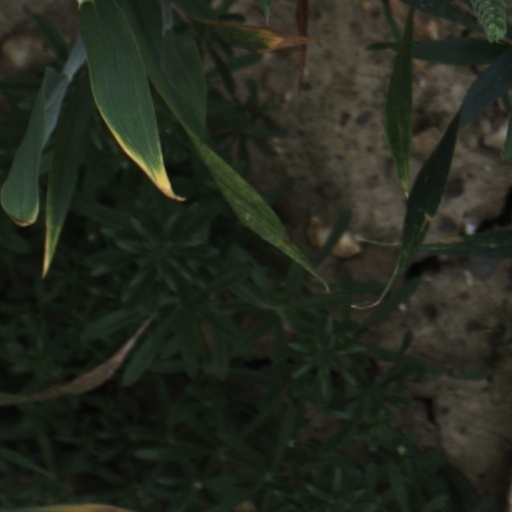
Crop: wheat